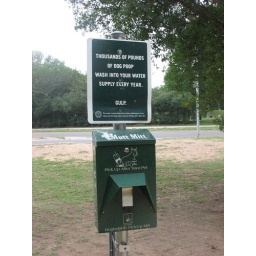
(Saturday, October 14th, 2006) A sign on the trail that goes around Town Lake, the river that runs through Austin, TX.